Strong's Concordance

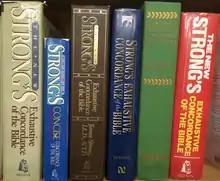
Editions and reprints of "Strong's Concordance", now in the public domain

"Strong's Concordance" provides an index to the Bible. This allows the reader to find words where they appear in the Bible. It also lets the reader directly compare how the same word may be used elsewhere in the Bible.